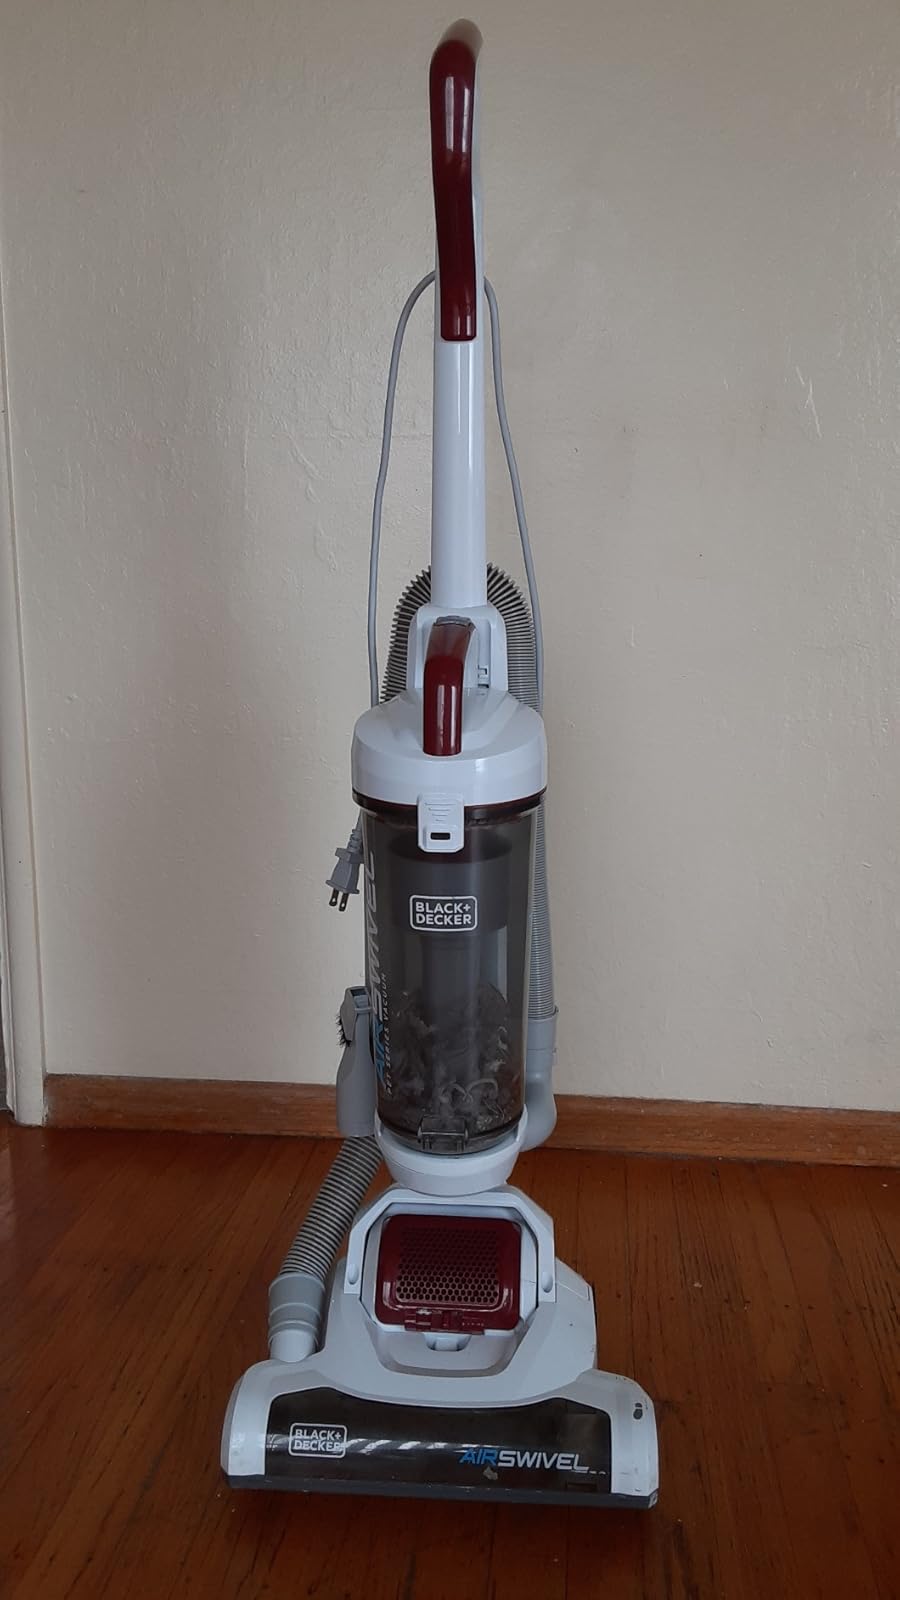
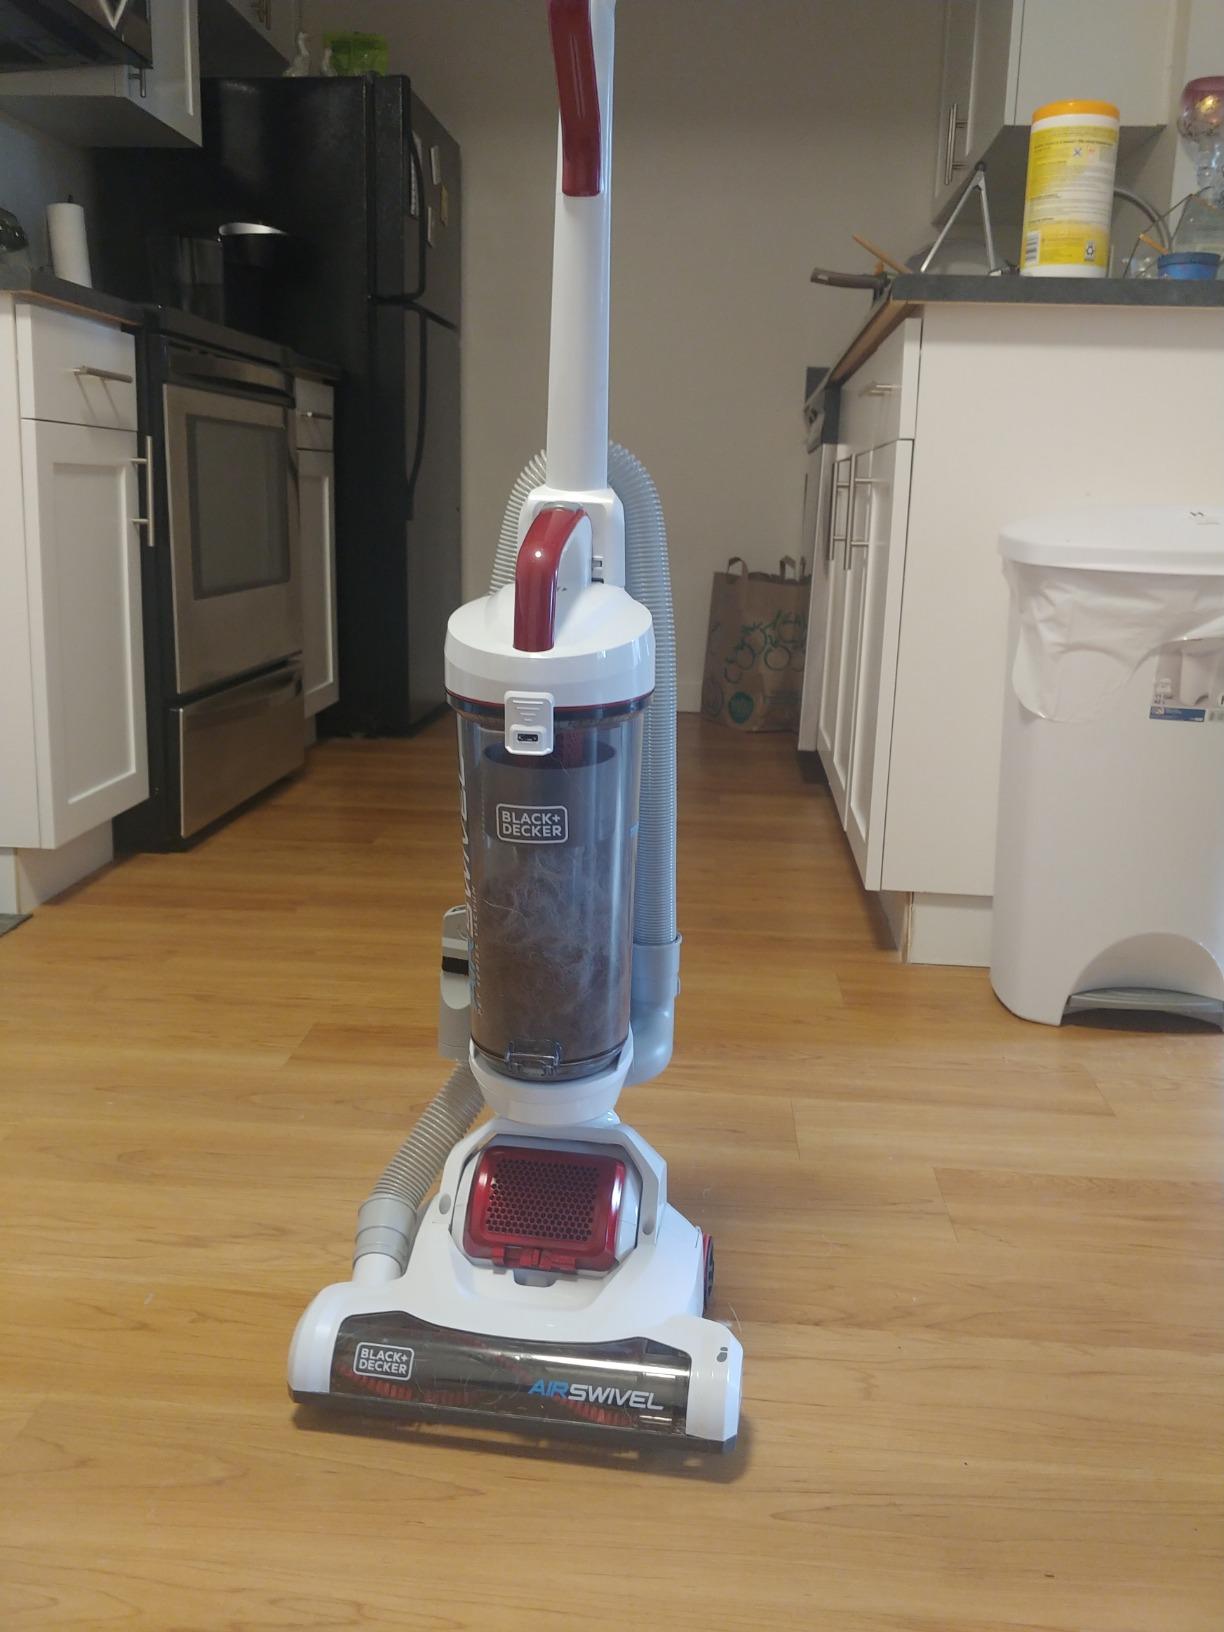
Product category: items_vacuum
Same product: yes